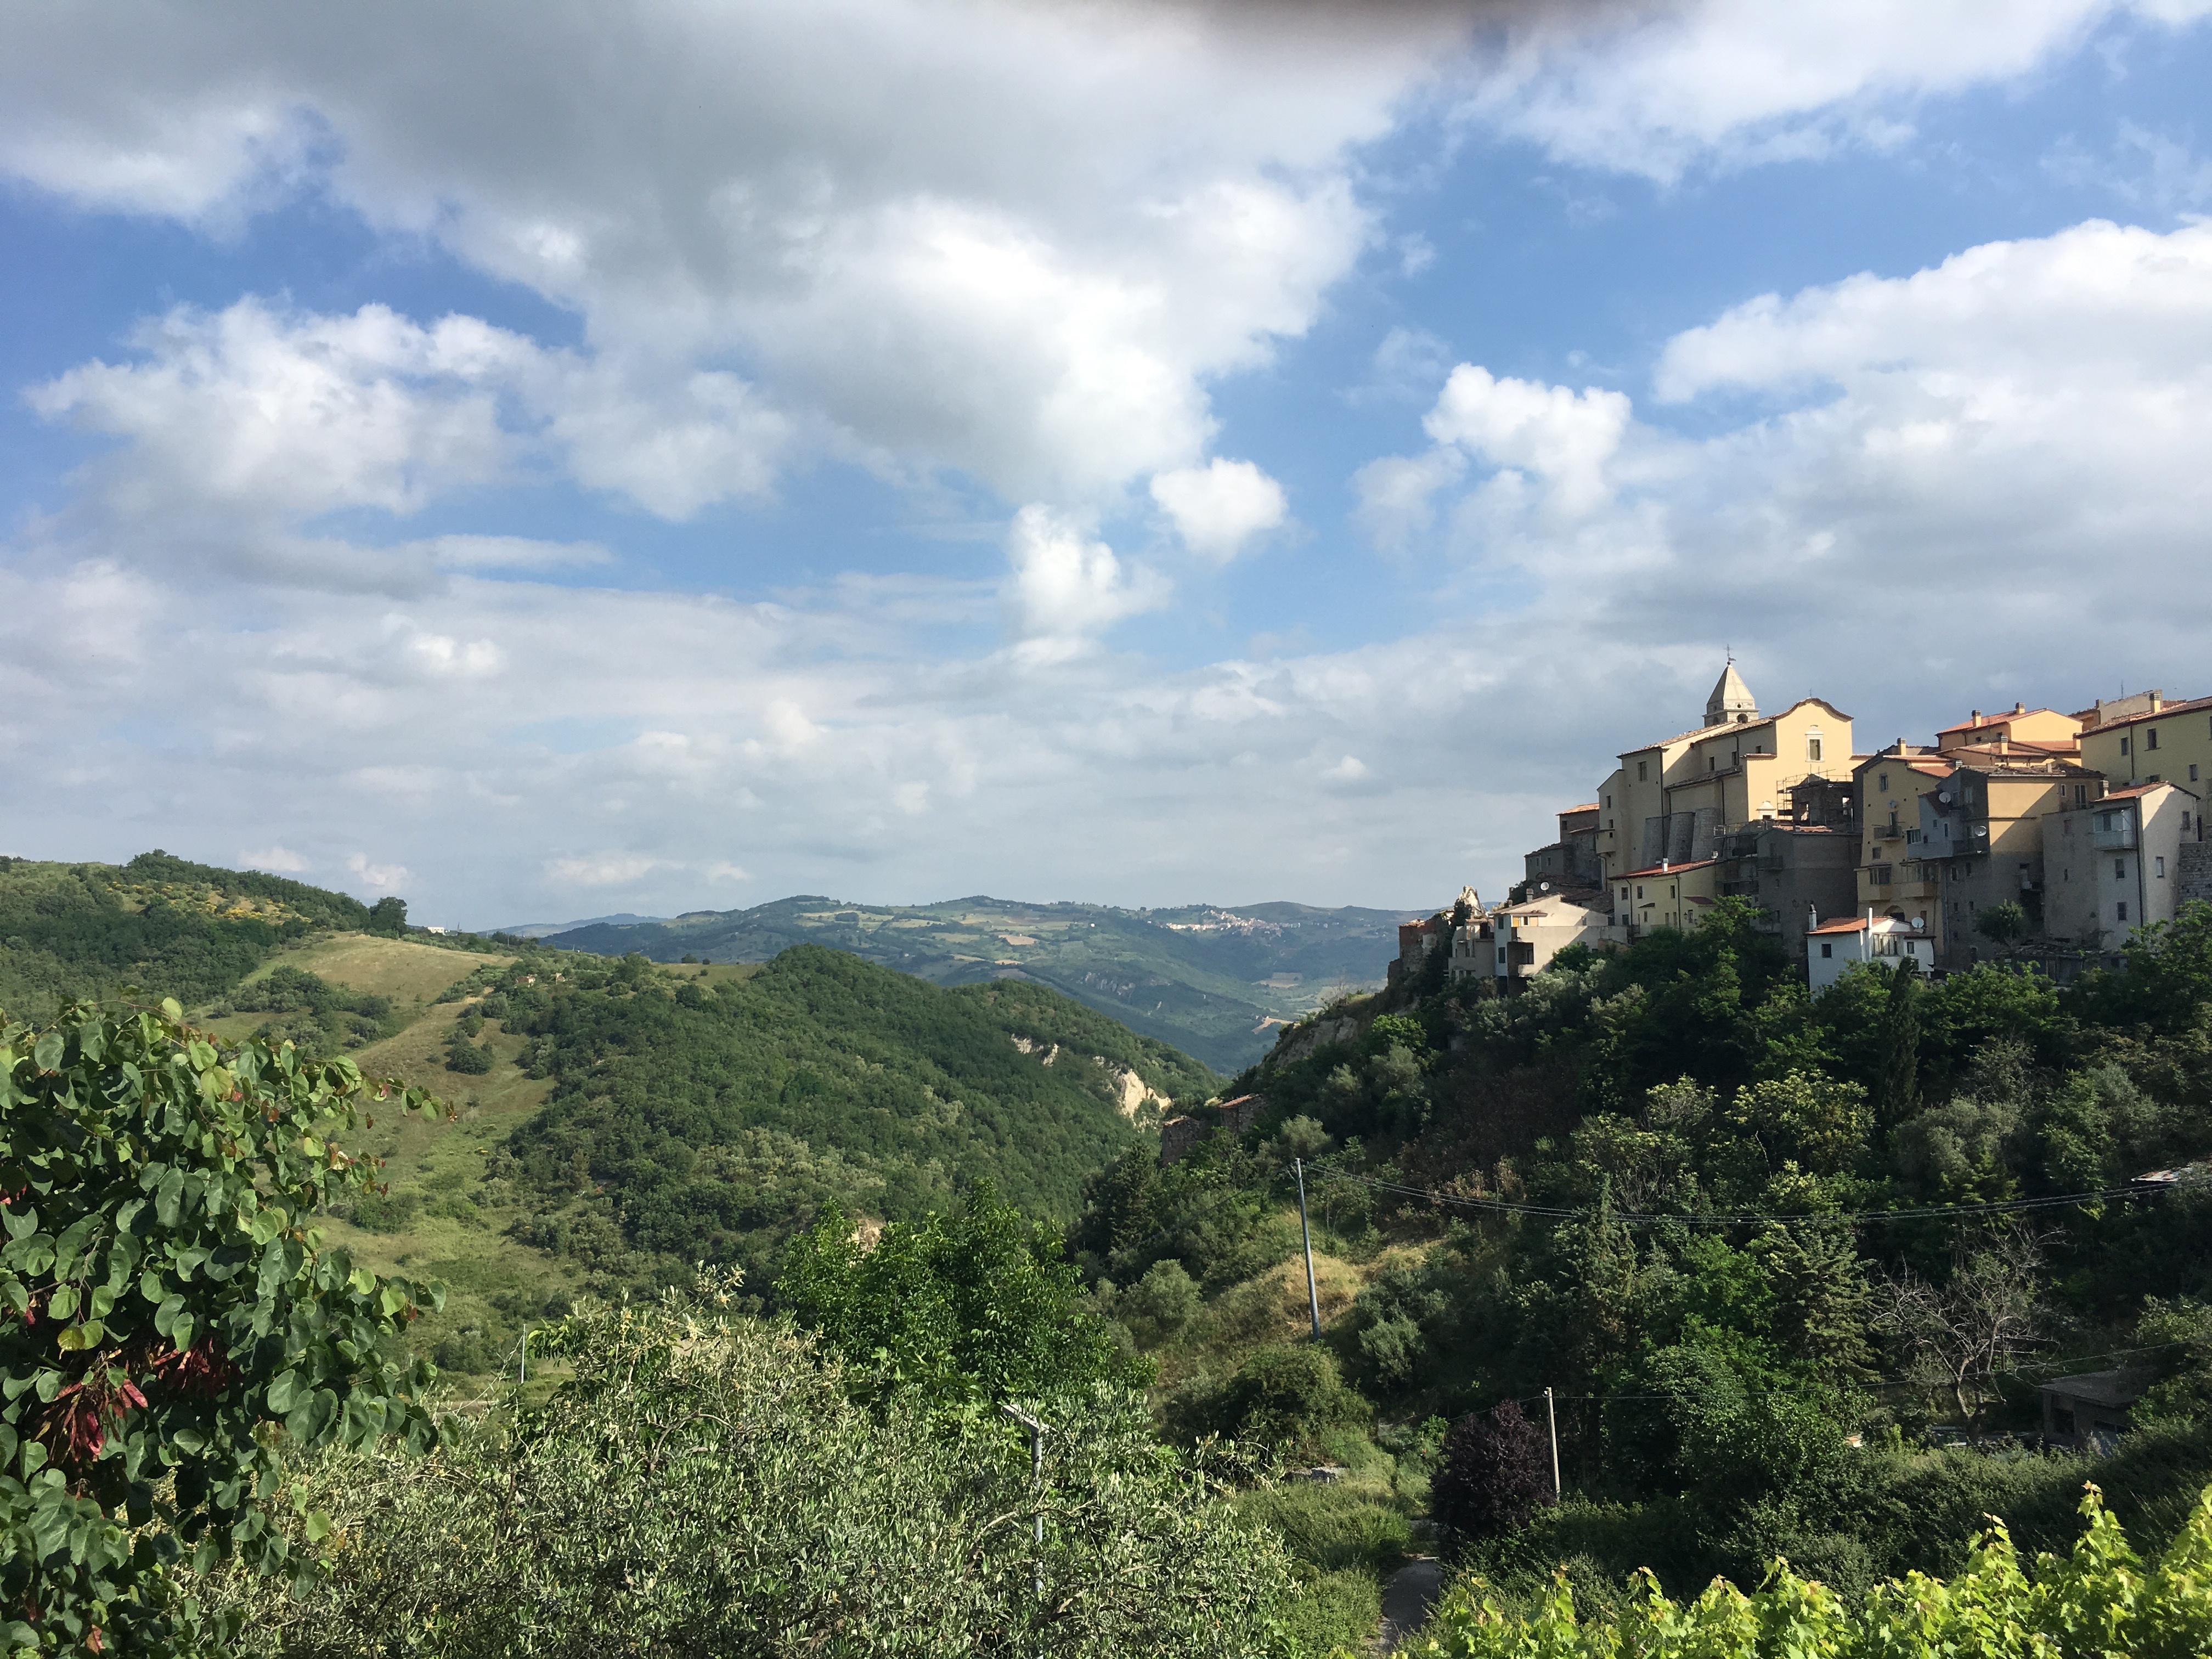
sky, village, cloud, vegetation, nature, mountainous landforms, tree, mountain, hill, mount scenery, hill station, highland, rural area, leaf, landscape, field, meteorological phenomenon, shrubland, mountain range, grass, escarpment, mountain village, plant community, meadow, horizon, plant, valley, tourism, plateau, land lot, grassland, plantation